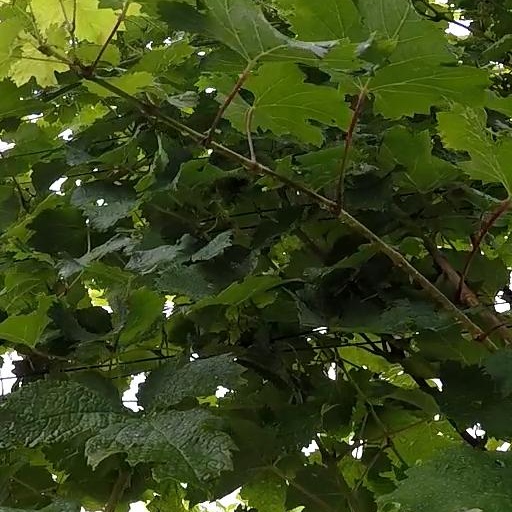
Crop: grape